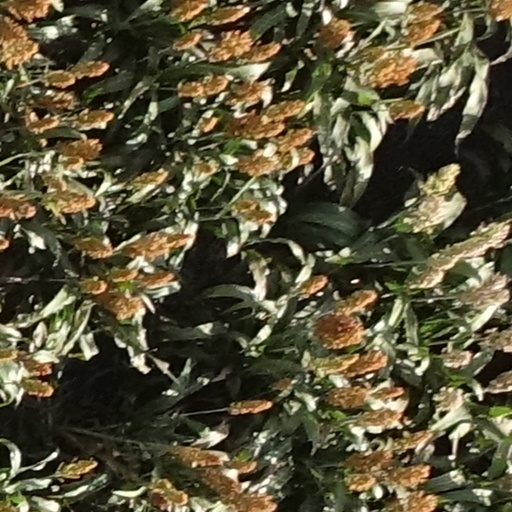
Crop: sorghum